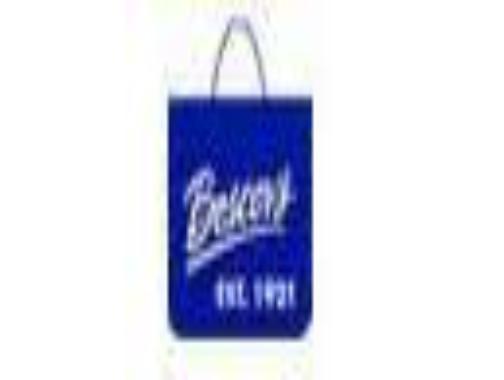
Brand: Boscov's
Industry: Clothes